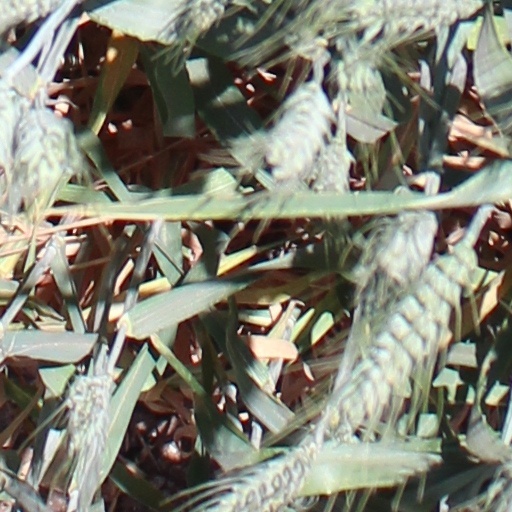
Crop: wheat